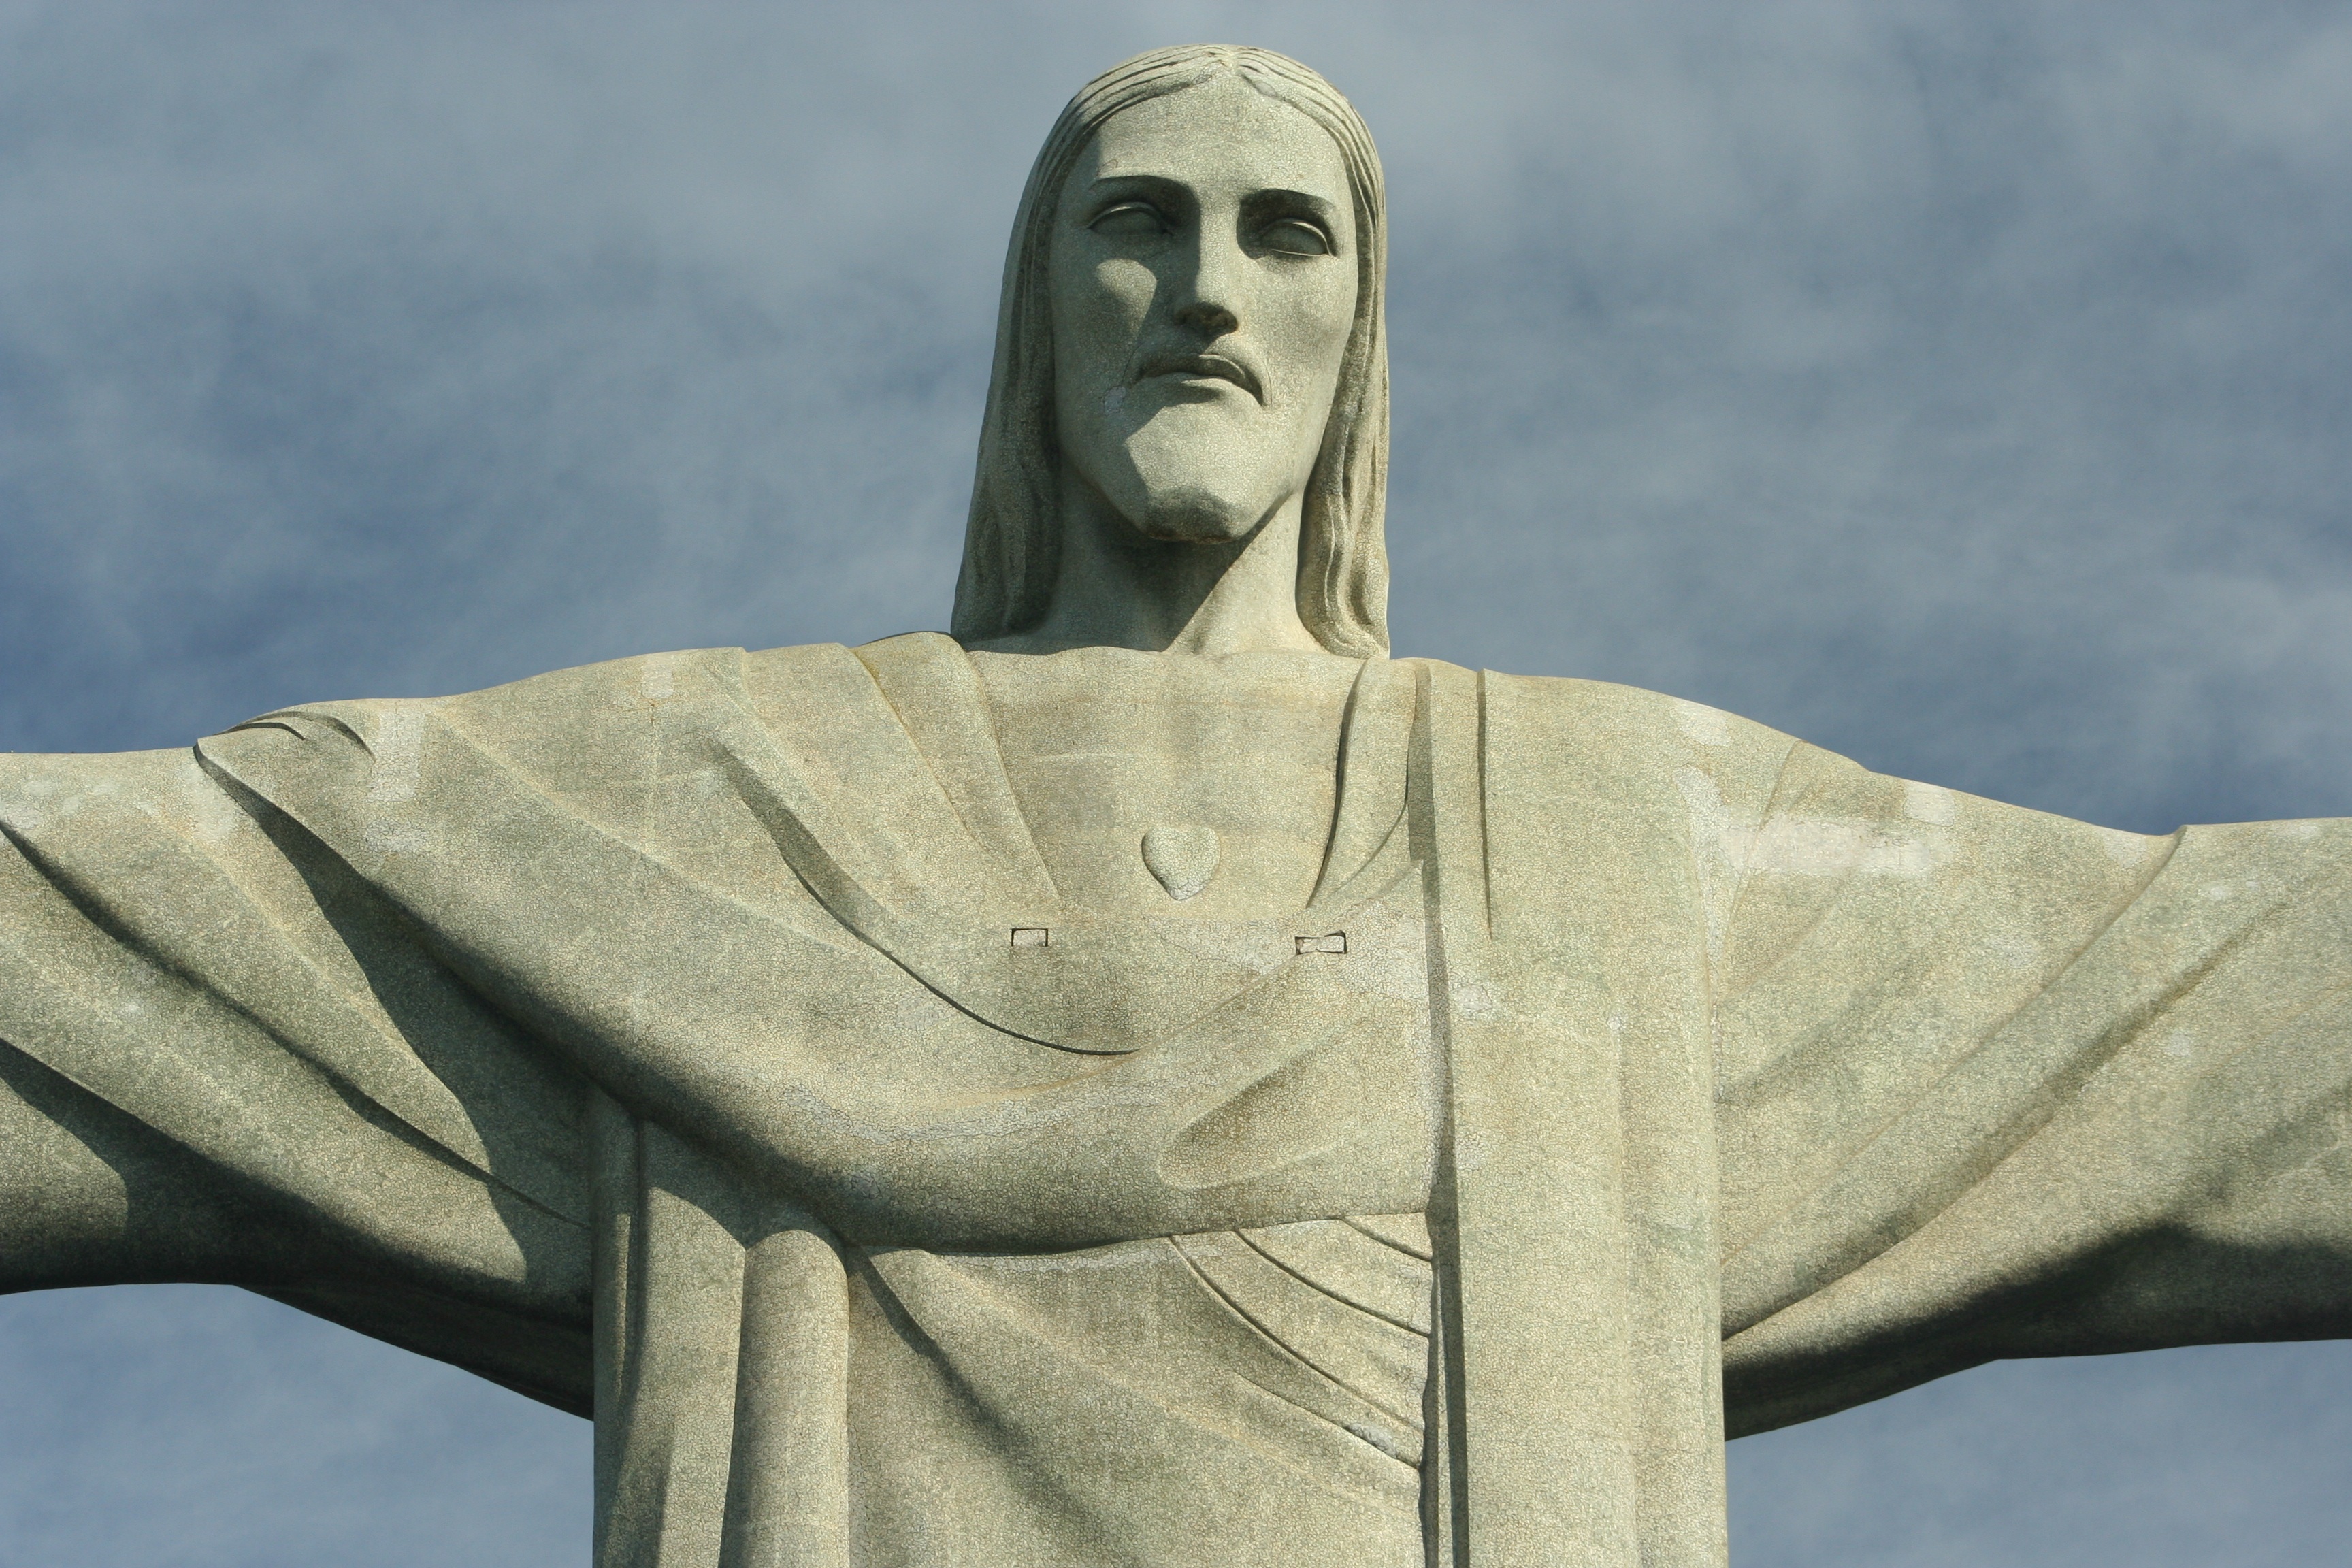
monument, statue, rio de janeiro, sculpture, art, brazil, christ the redeemer, ancient history, classical sculpture